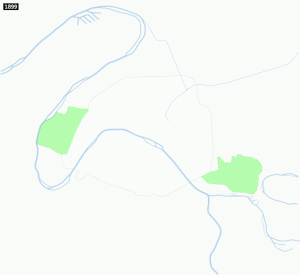
Carte animée représentant l'état des réseaux de métro et RER parisiens au 31 décembre de chaque année. Carte géographiquement exacte.